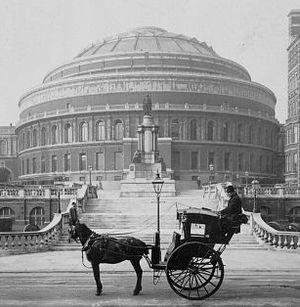
Le cab est une voiture hippomobile, popularisée en Angleterre au XIXᵉ siècle. Ses origines sont anciennes. C'est une voiture à deux roues, à deux places, couverte, avec un siège pour le cocher, surélevé, placé à l'arrière. Ce mot est une abréviation de cabriolet, c'est donc un type de fiacre. Le cab apparaît à Paris vers 1850.